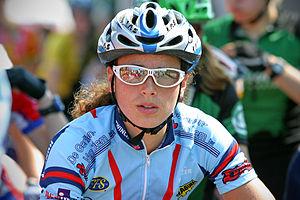
Laura Turpijn est une coureuse cycliste vététiste néerlandaise.